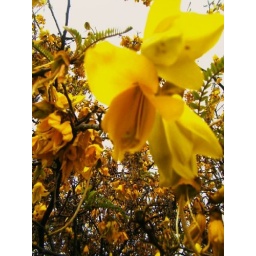
again.. walking over the shore bord and saw colour took a photo.. its soo yellow !!